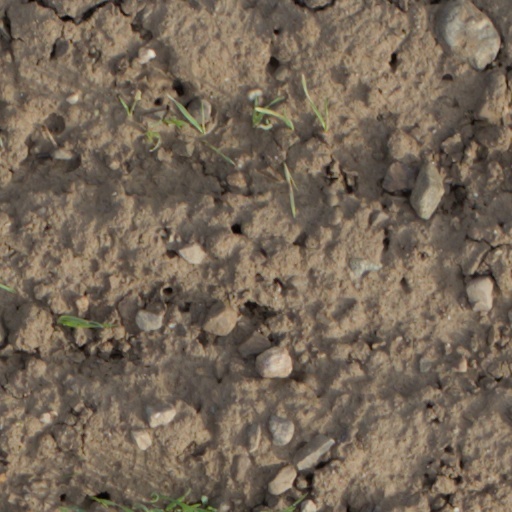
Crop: wheat